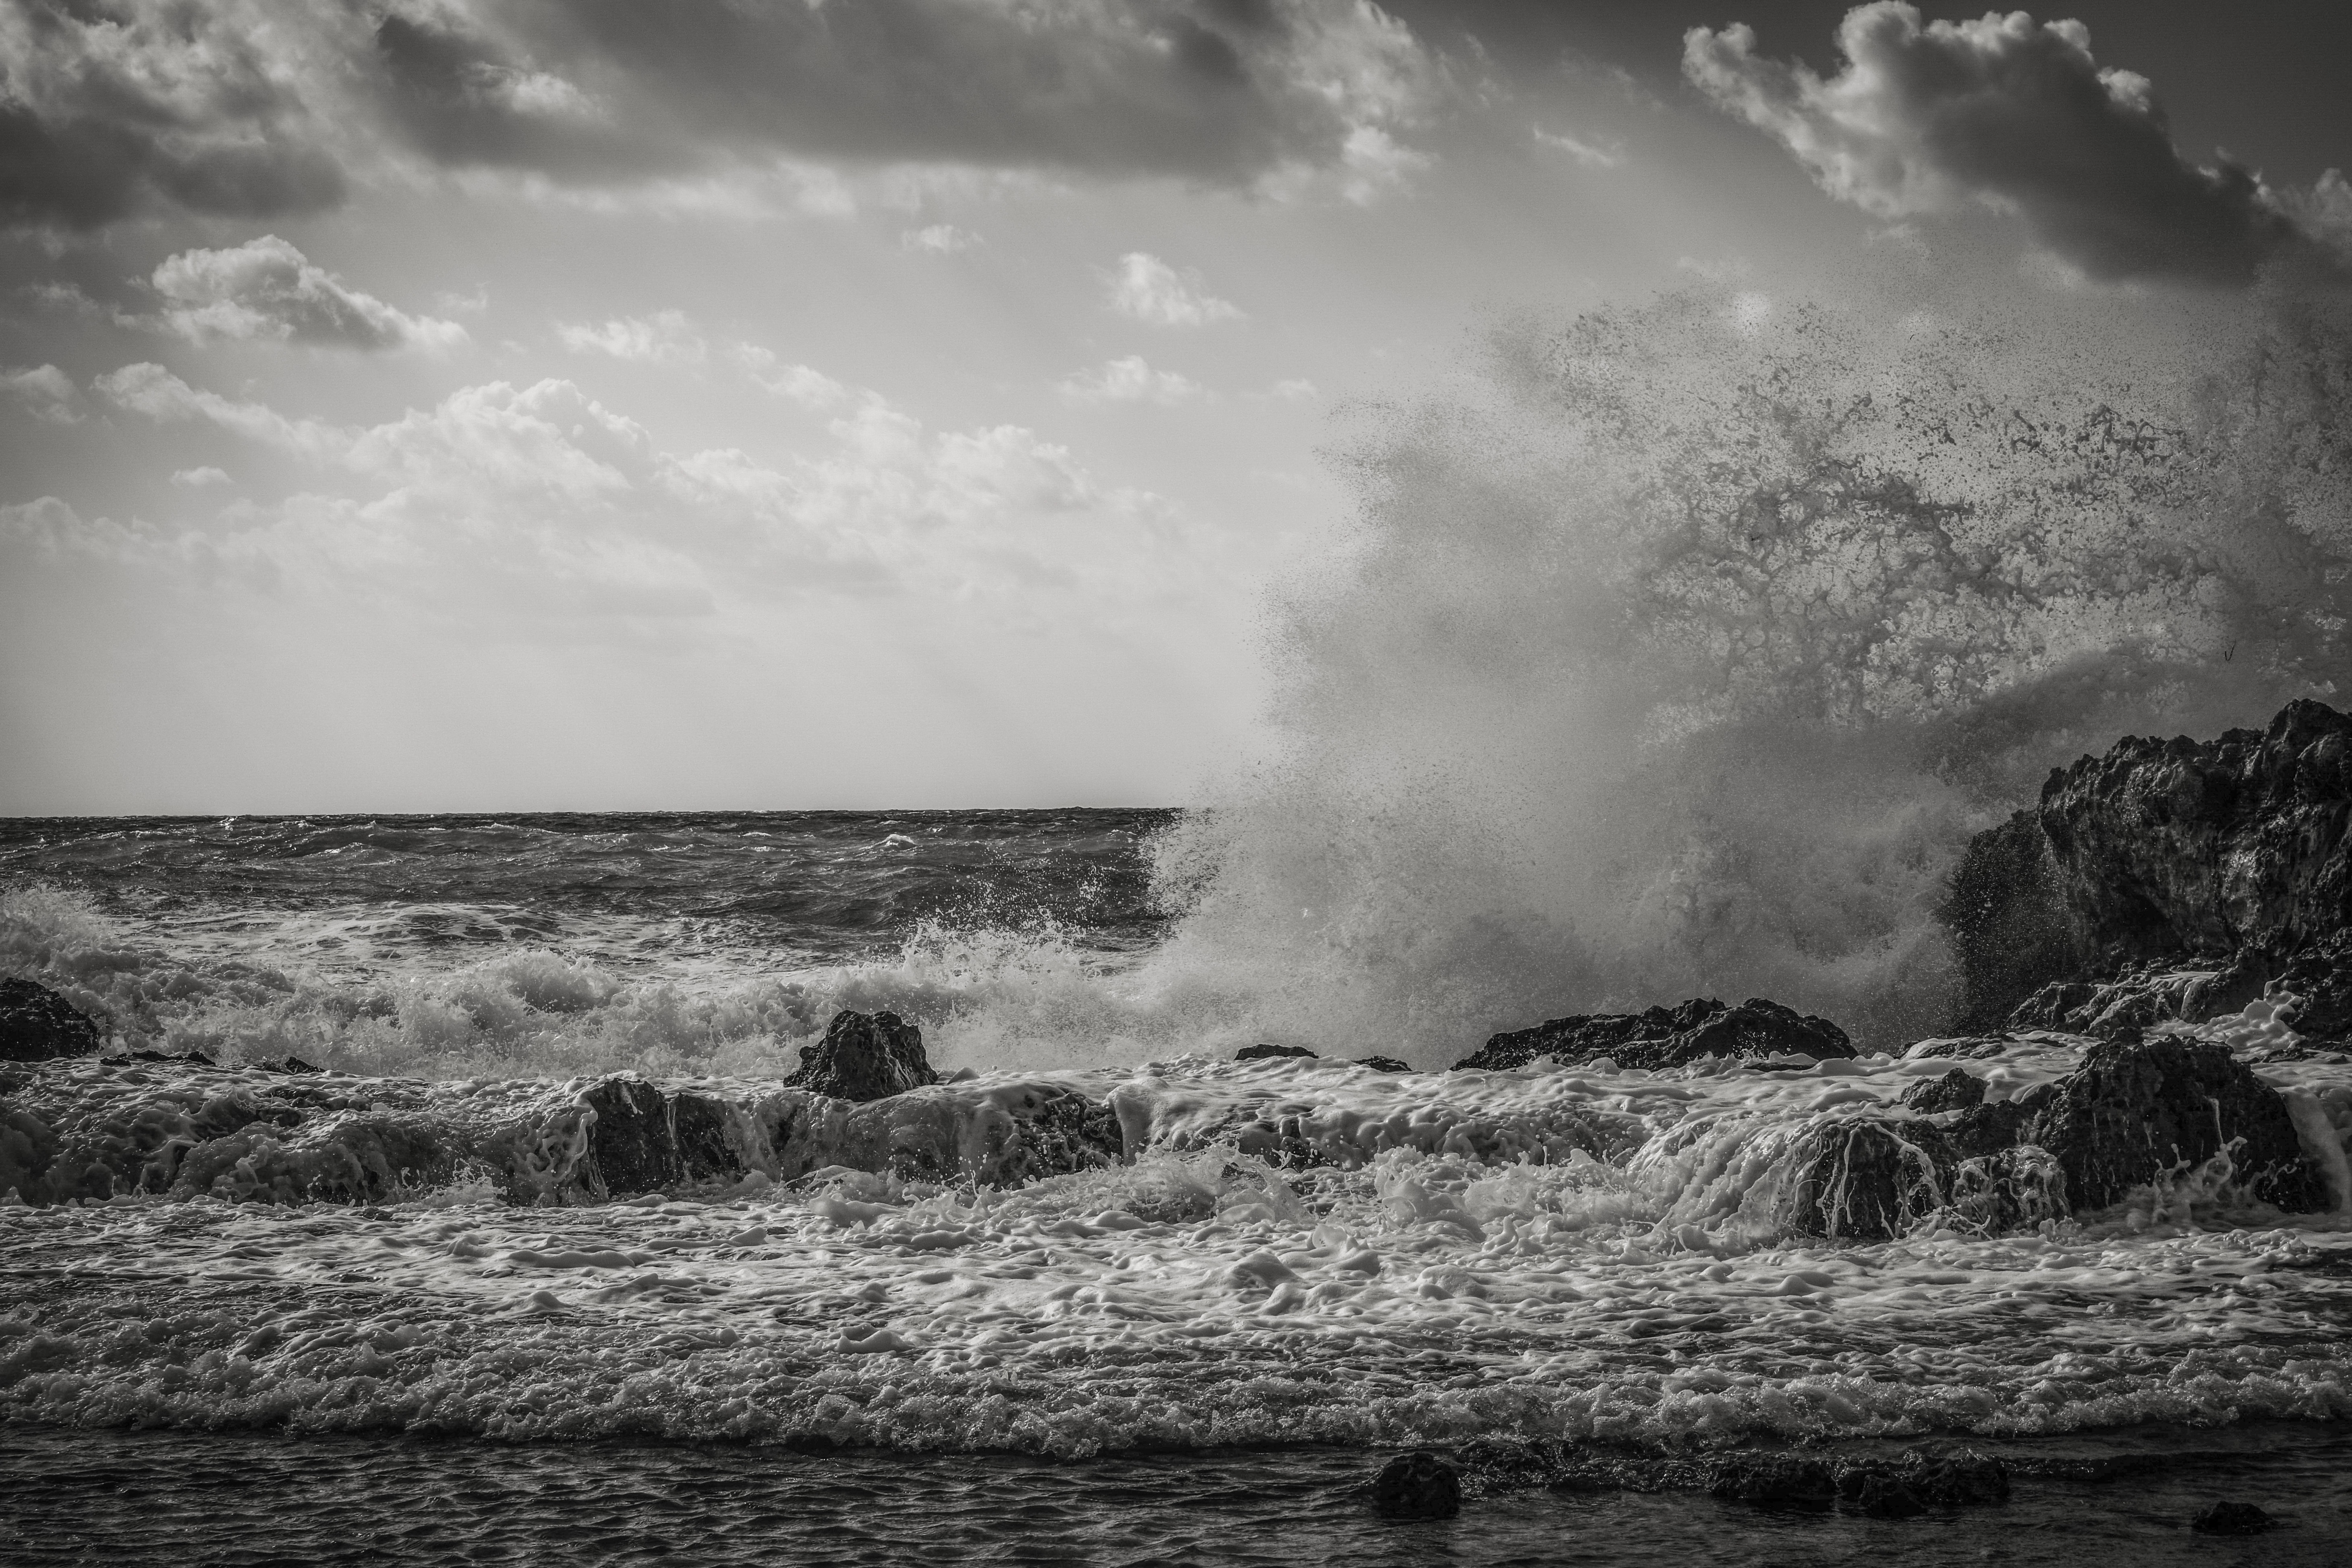
beach, landscape, sea, coast, tree, water, nature, ocean, horizon, cloud, black and white, sky, photography, shore, wave, wind, atmosphere, tide, motion, splash, spray, weather, storm, calm, monochrome, splashing, body of water, crash, energy, power, crashing, phenomenon, smashing, meteorological phenomenon, monochrome photography, stock photography, wind wave